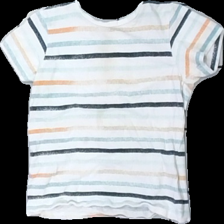
View: front
Type: T-shirt
Category: Children
Brand: Name It
Colors: White, Orange, Blue, Multicolor
Material: 100% cotton
Pattern: Striped
Cut: Regular
Size: 110
Season: All
Stains: Major
Damage location: top right
Damage 2: fläckar
Damage 2 location: middle center
Damage 3 location: middle left
Price range: <50
Recommended usage: Export
Description: randig stickad tröja med hål i arm och nopprig